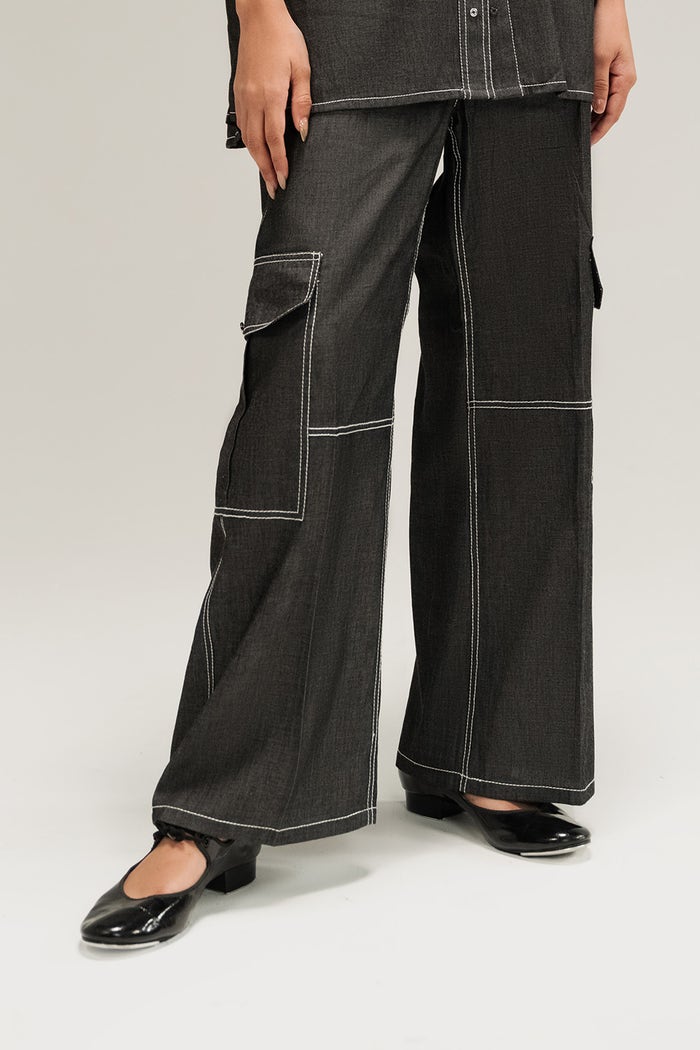
black cargo wide leg pants